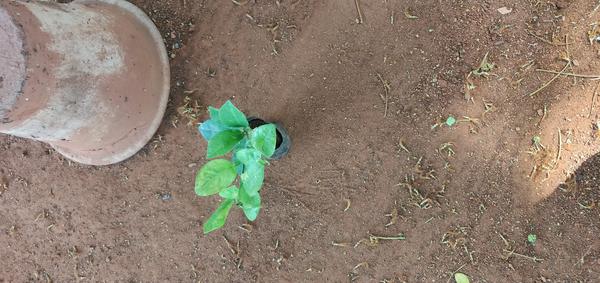
Plant: Lemon